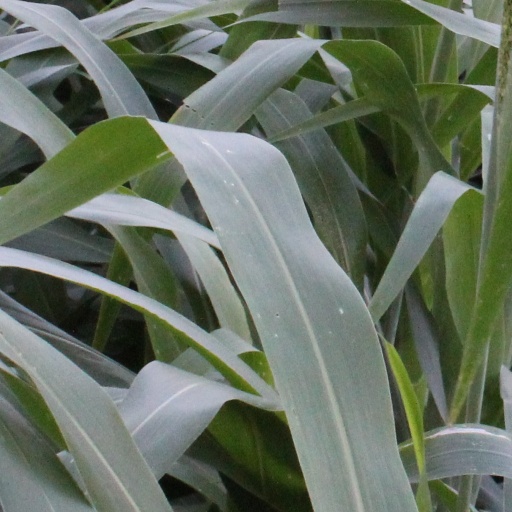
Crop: sorghum